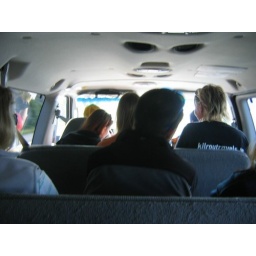
On the road in Mike's van